Lipstick Building

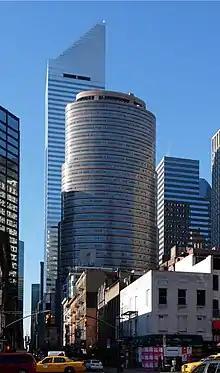
Seen from the east, with Citigroup Center behind

In January 2004, Tishman Speyer signed a contract to purchase the building. By then, landlords in New York City were buying up buildings in anticipation of rising rental rates. Later that year, Hines Interests sold the building to Tishman Speyer for $235 million. Latham & Watkins signed a 15-year lease for over half the building, or , in late 2004 amid growing demand for office space in Midtown Manhattan. TMW Property Funds, a fund managed by Prudential Real Estate Investors, bought a 49 percent interest in the building from Tishman Speyer in mid-2005 for $164 million. The sale valued the building at $335 million. Prudential represented a group of German investors in the transaction. By then, the building was 95 percent occupied. Tishman Speyer decided to place 885 Third Avenue for sale in March 2007. Prudential had wanted to sell the building, and real estate experts predicted the property could be sold for over $500 million.